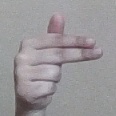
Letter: ghain